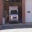
Label: ambulance